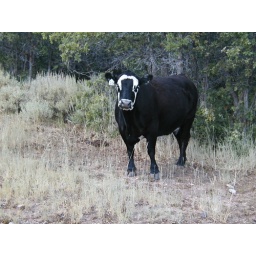
A cow standing by the side of the road in the park.